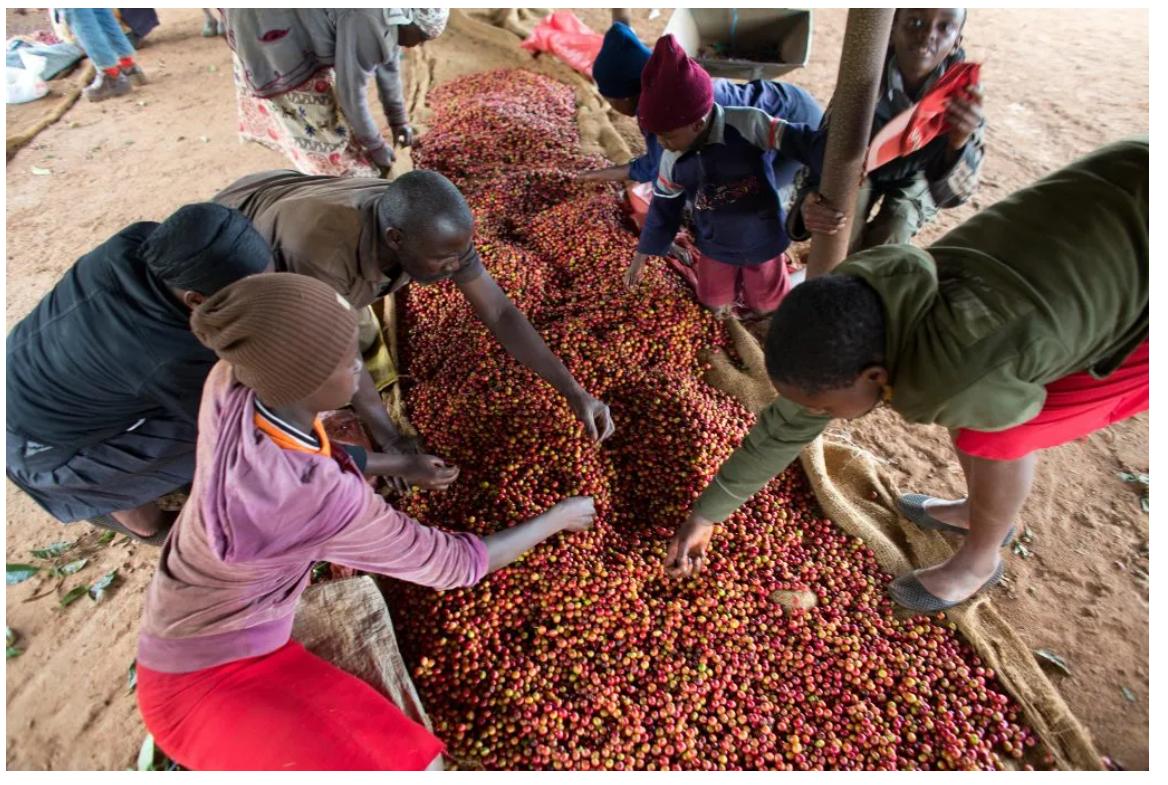
Wakulima wakiwemo wanawake na wanaume wamekaa juu ya matundubai wakichambua matunda baada ya kuyavuna. shughuri hii inaanda mazao kwa soko ikiakisi ushiriki wa jamii katika kilimo cha biashara na umuhimu wa kazi ya mikono.